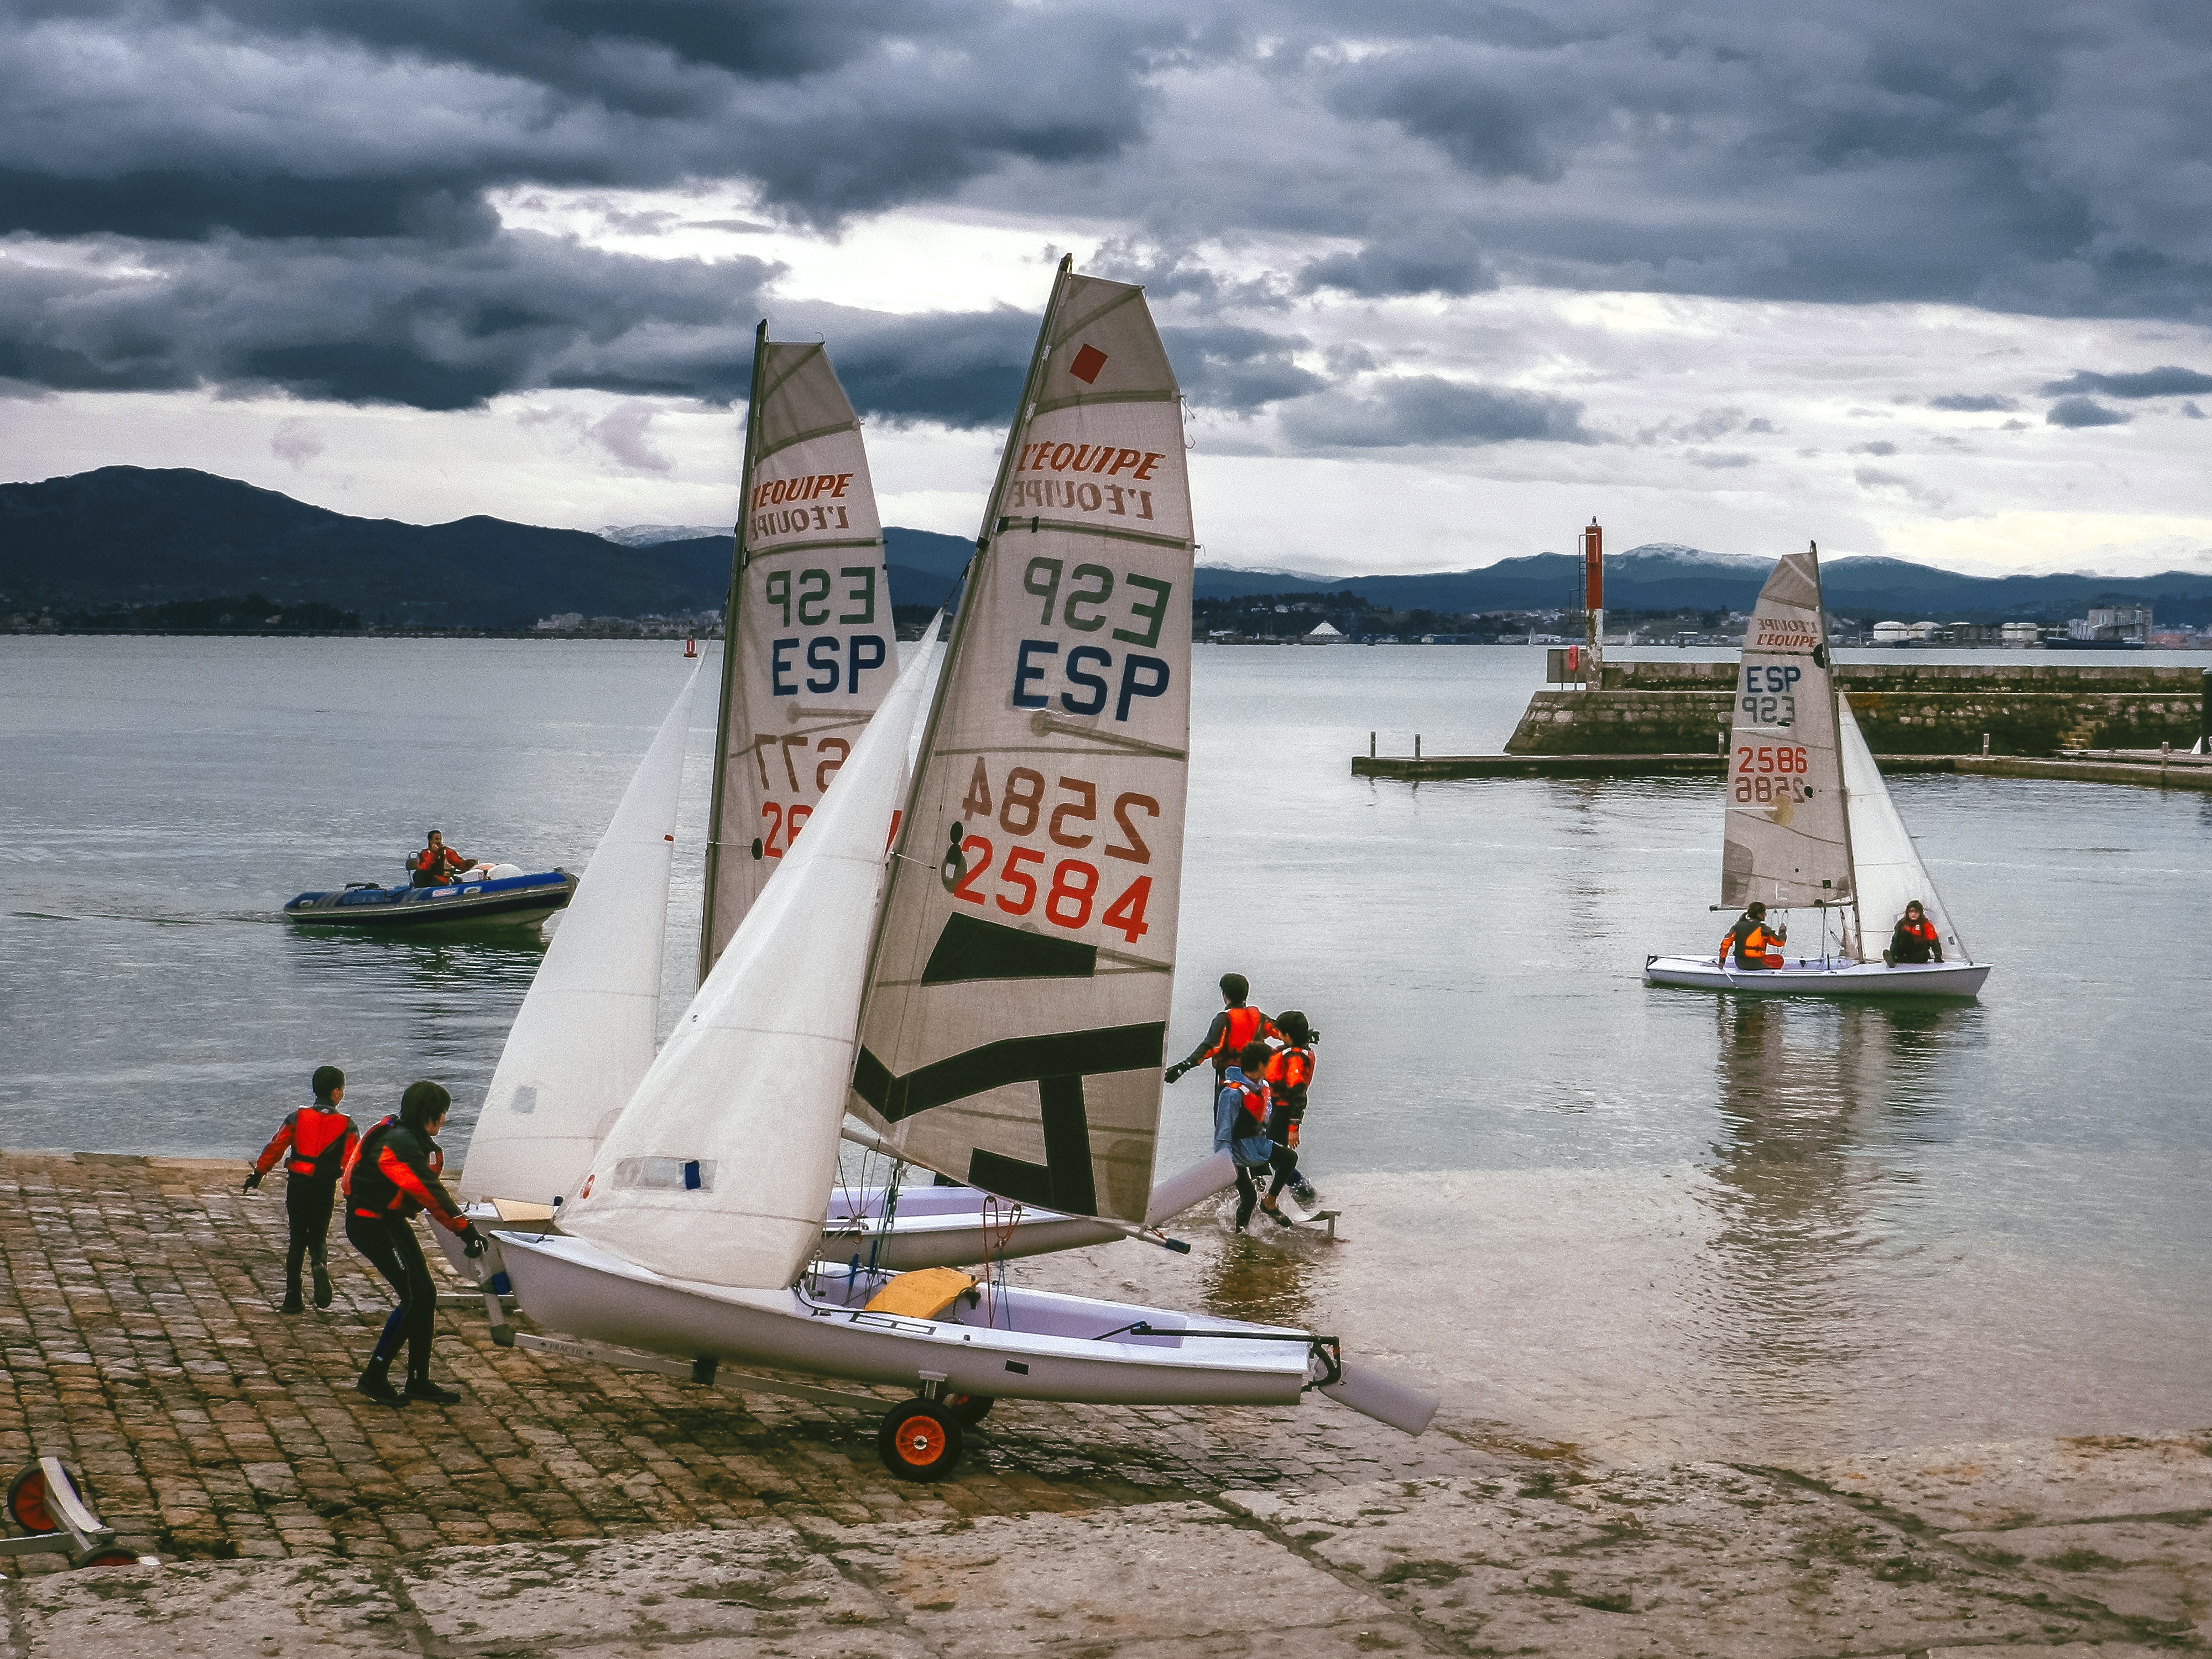
sea, horizon, sunset, boat, vehicle, mast, sailing, holiday, bay, port, sailboat, clouds, children, sports, boating, boats, sail, watercraft, sailing ship, browse, calm sea, dinghy, yacht racing, windsports, dinghy sailing, sailboat racing, class sailing